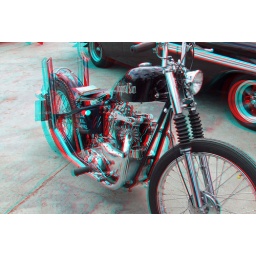
Custom Motorcycles @ Ruxley Manor in anaglyph 3D stereo red blue glasses to view